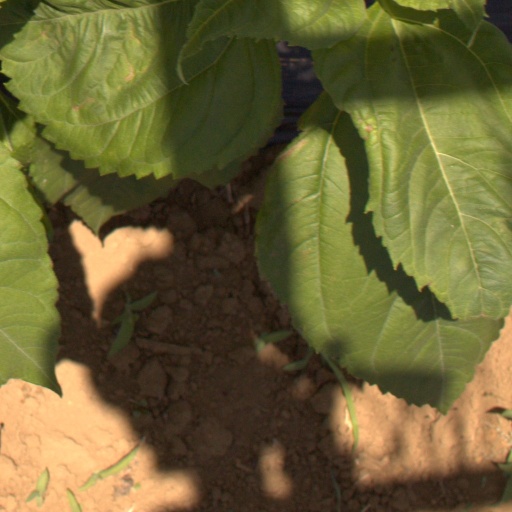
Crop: Jerusalem artichoke